Maroon War Memorial

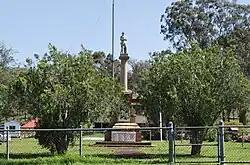
Maroon War Memorial, 2008

Maroon War Memorial & Memorial Enclosure is a heritage-listed memorial at Boonah–Rathdowney Road, Maroon, Scenic Rim Region, Queensland, Australia. It was designed and built in 1920 by Frank Williams and Co. It was added to the Queensland Heritage Register on 21 October 1992.